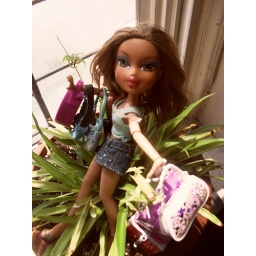
BNTM Cycle 3- Kara Thompson, posing in grass with bags